FIFA Street 3

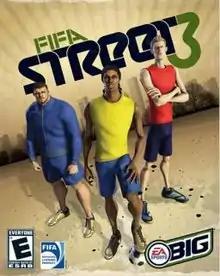
Cover art featuring Gennaro Gattuso, Ronaldinho, and Peter Crouch

FIFA Street 3 is an arcade-style sports game for the Xbox 360, PlayStation 3 and Nintendo DS. It is the third game in the "FIFA Street" series from EA Sports BIG, and is the last title released under the brand. This game was followed up by the 2012 reboot of FIFA Street, but that game does not have EA Sports BIG sub-brand (it uses the standard EA Sports branding instead).